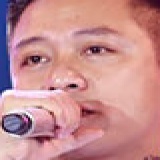
ca sĩ Tuấn Hưng